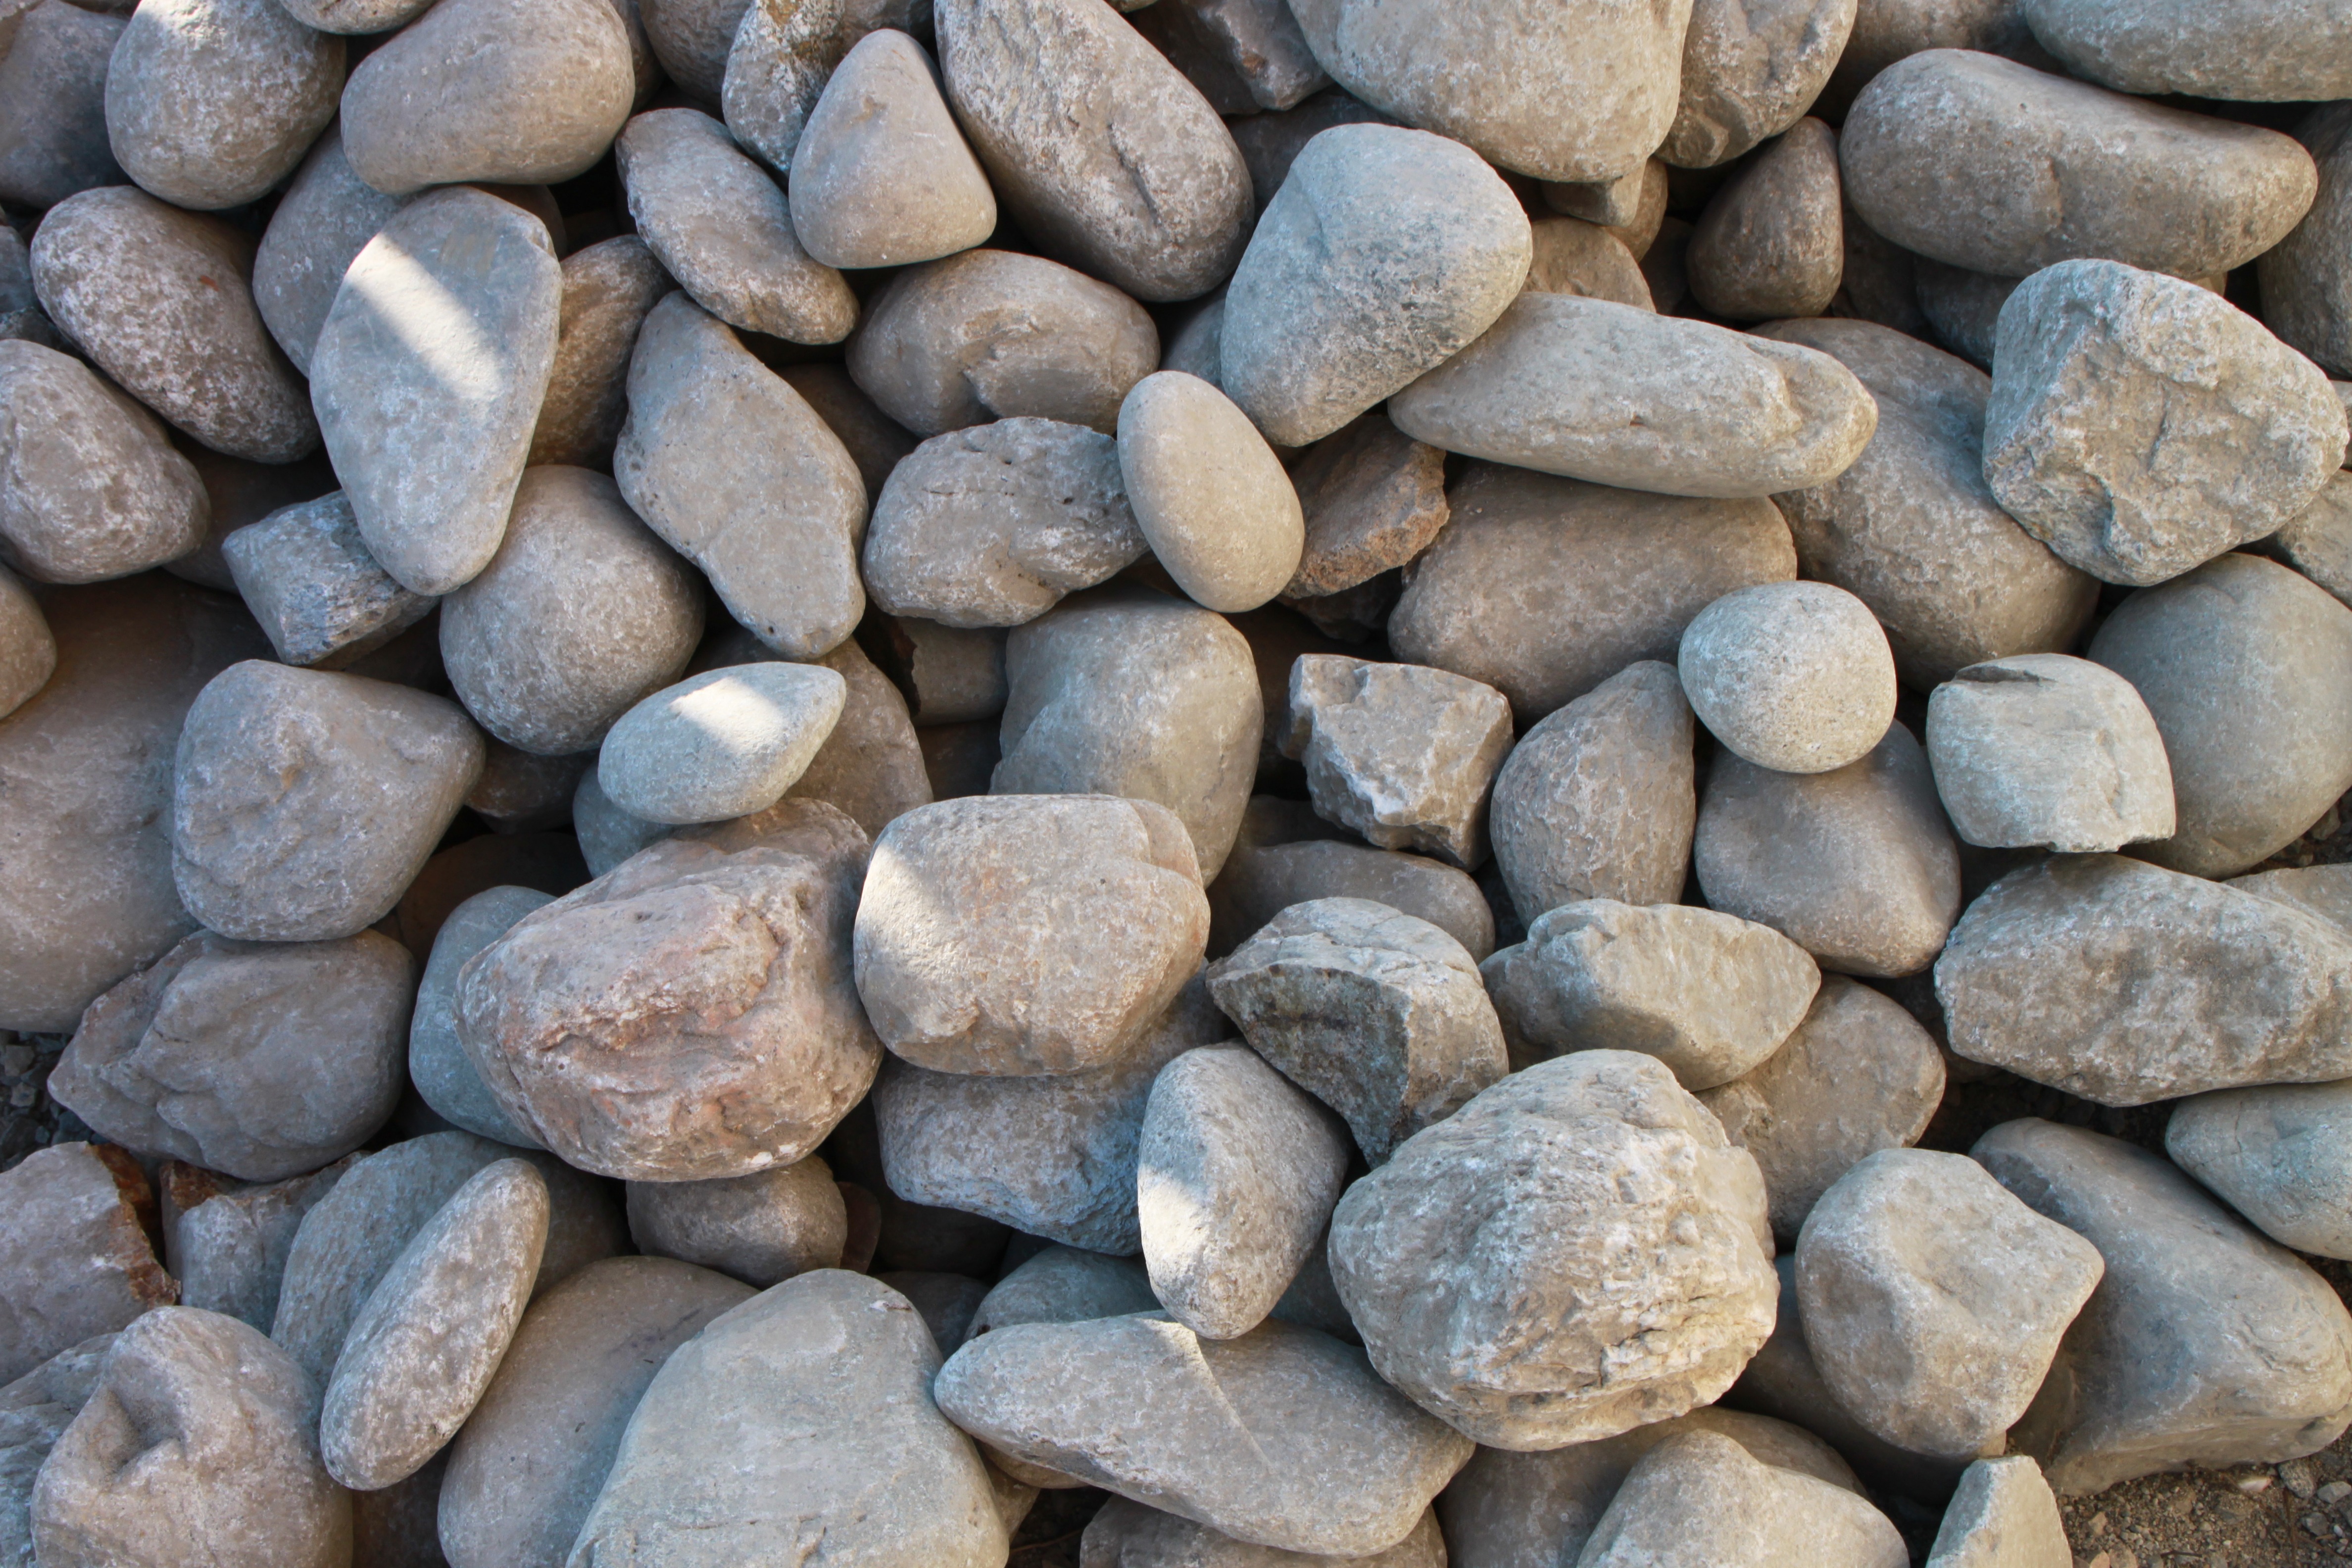
rock, round, pile, pebble, stone wall, material, close up, rocks, stones, rubble, gravel, pebbles, boulders, boulder, geology mineral